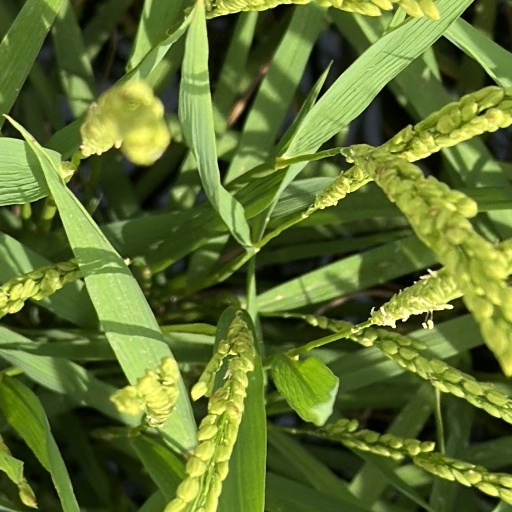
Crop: rice